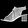
Label: Sandal